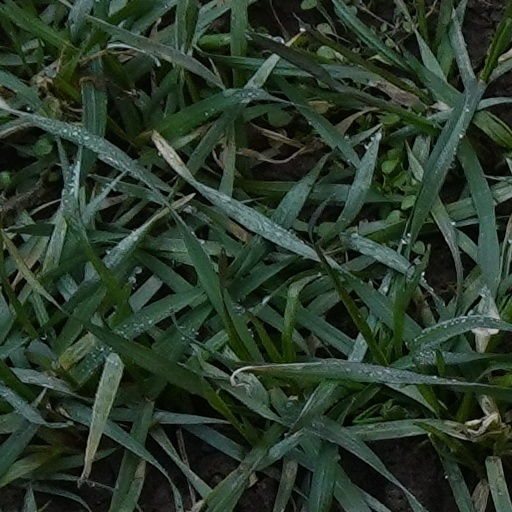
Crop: wheat